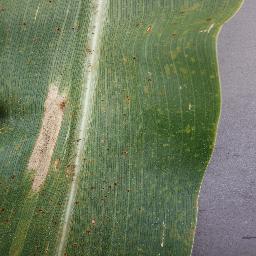
Label: Corn___Northern_Leaf_Blight